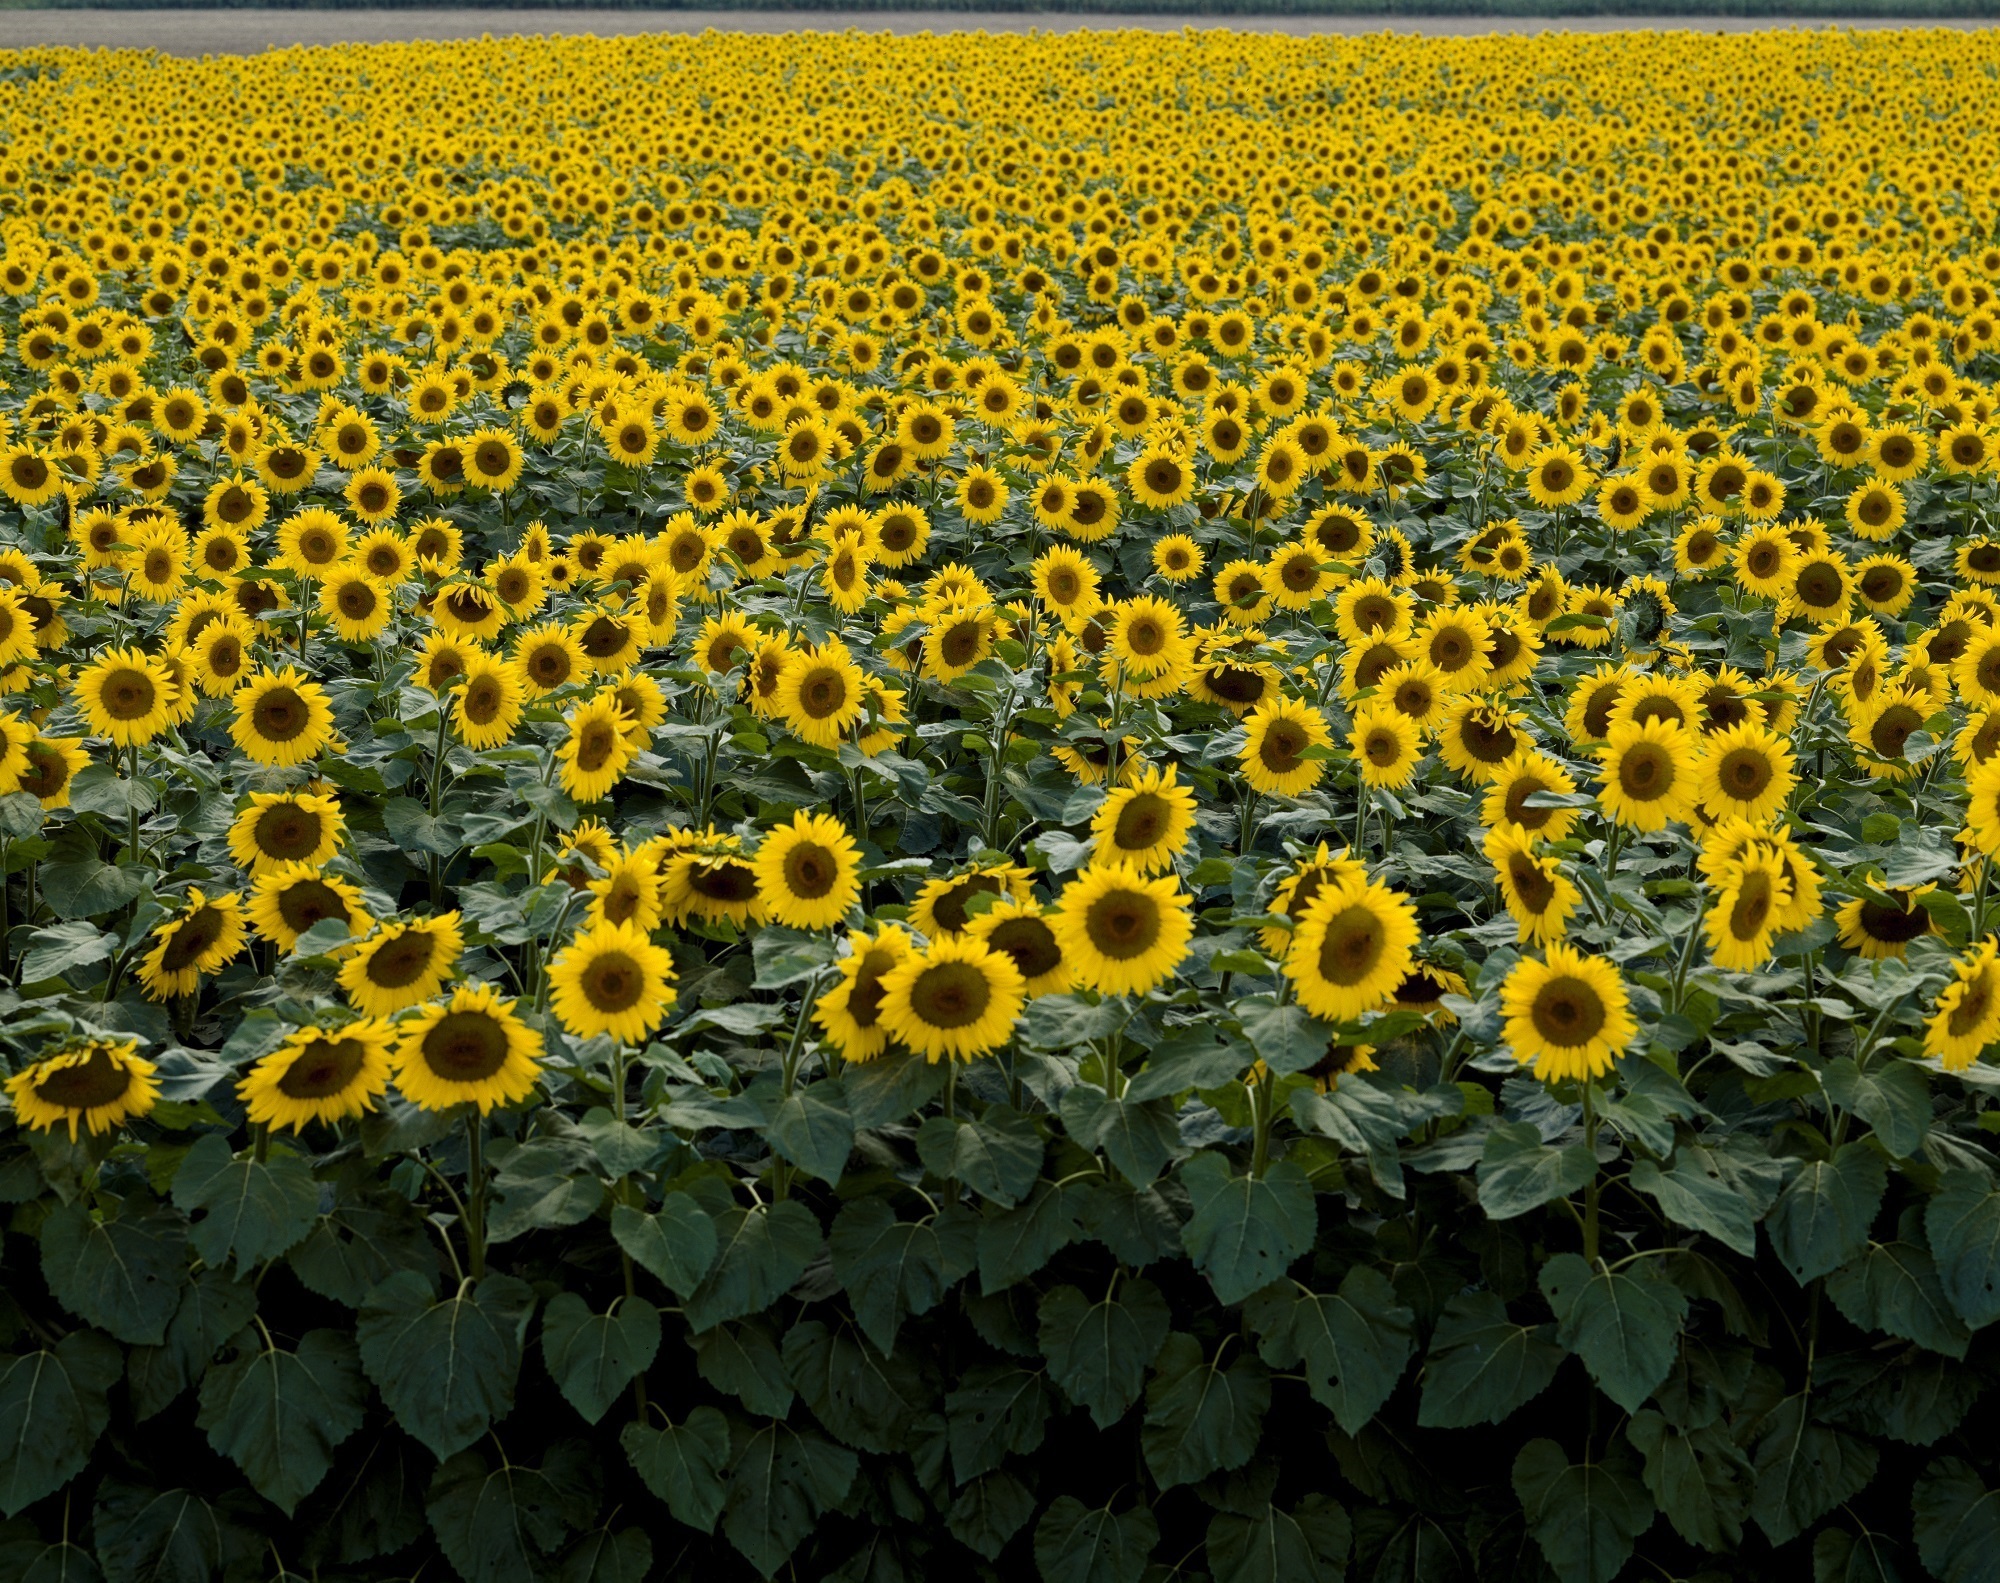
landscape, blossom, plant, field, farm, countryside, flower, bloom, floral, rural, natural, blooming, yellow, agriculture, sunflower, outdoors, petals, bright, growing, vibrant, flowering plant, daisy family, annual plant, land plant